Baburnama

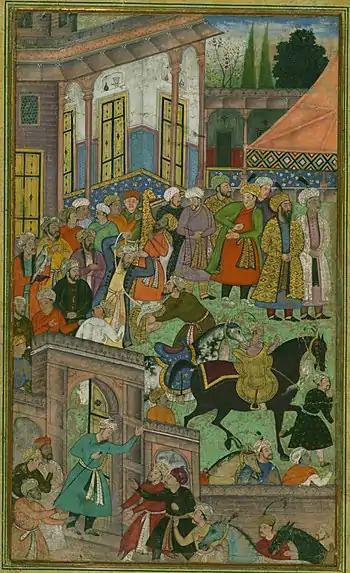
An awards ceremony in Sultan Ibrahim's court before being sent on an expedition to Sambhal

The Bāburnāma is the memoirs of Ẓahīr-ud-Dīn Muhammad Bābur (1483–1530), founder of the Mughal Empire and a great-great-great-grandson of Timur. It is written in the Chagatai language, known to Babur as "Türki" "Turkic", the spoken language of the Timurids.